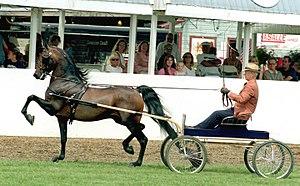
Le Morgan est une race de chevaux de selle originaire des États-Unis qui a la particularité d'être issue d'un seul étalon, Figure, propriété de l'éleveur Justin Morgan, à qui elle doit son nom. C'est un cheval de petite taille, compact et élégant, qui est aujourd'hui élevé sur l'ensemble du sol américain ainsi que dans de nombreux autres pays, en particulier au Canada et en Grande-Bretagne. Le Morgan est polyvalent et est utilisé aussi bien monté qu'attelé dans une grande variété de disciplines. Certains chevaux Morgan sont restés dans l'histoire, s'illustrant par exemple sous la selle de nombreux généraux au cours de la guerre de Sécession.